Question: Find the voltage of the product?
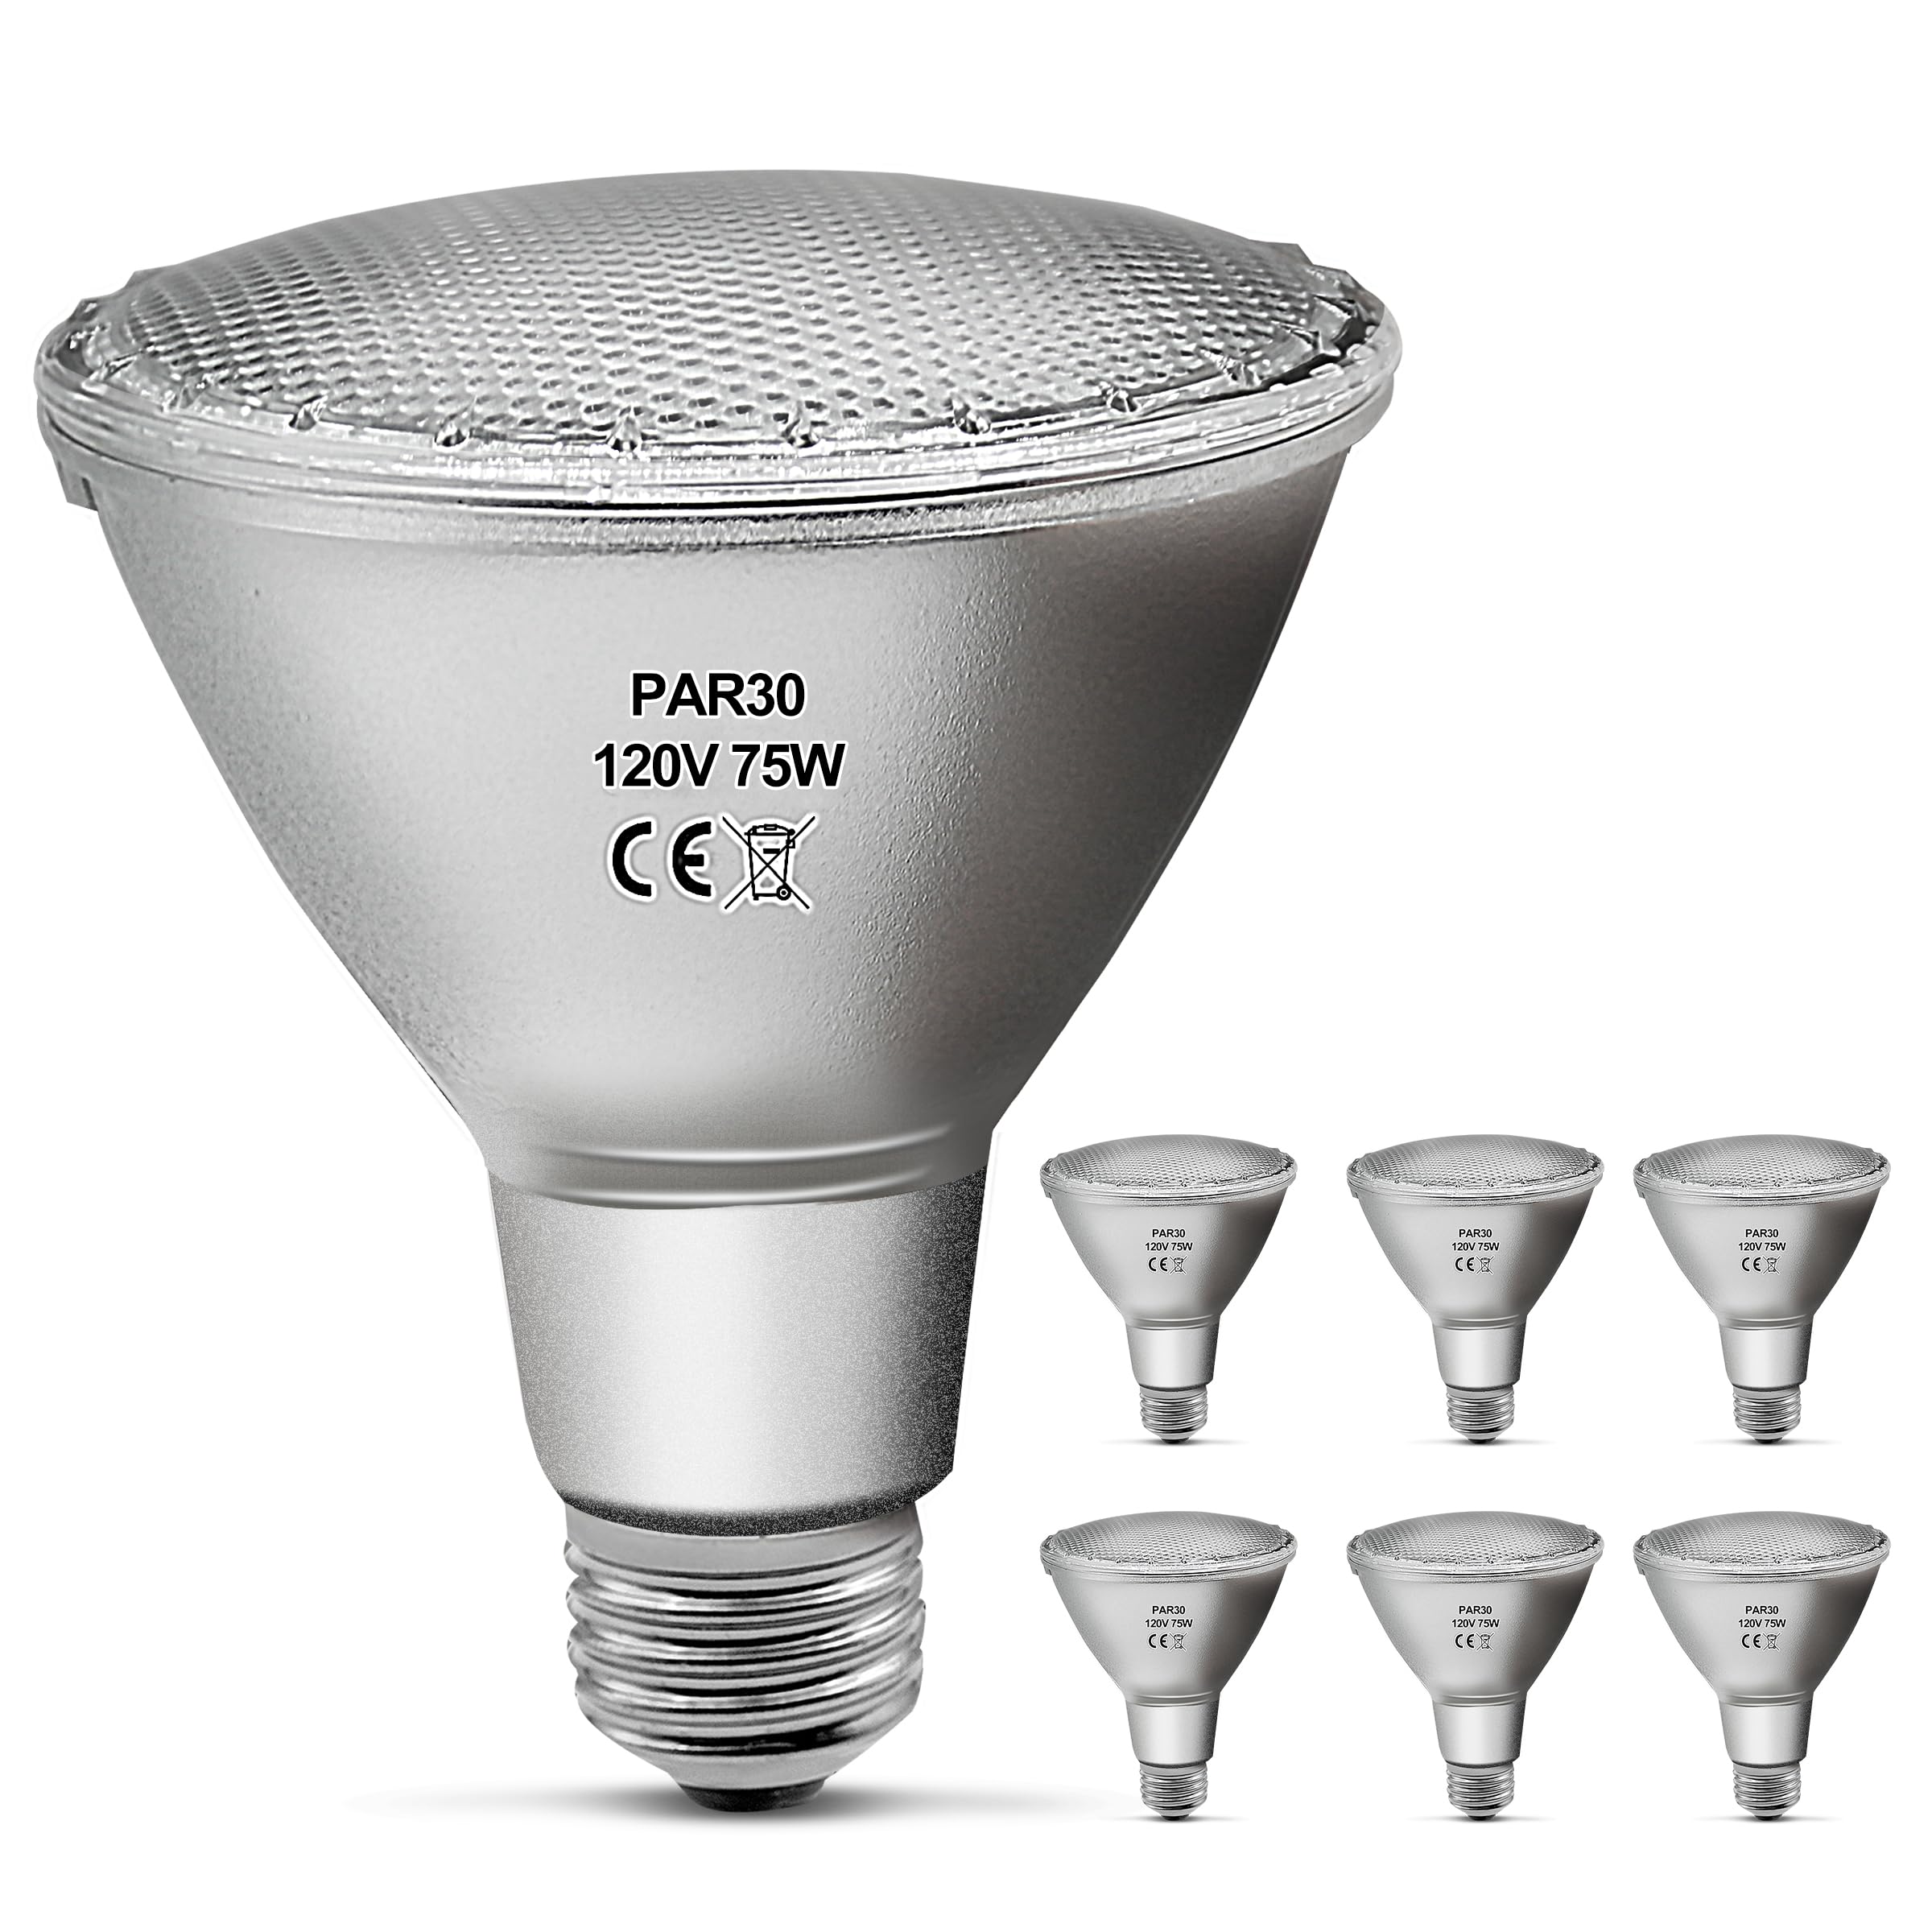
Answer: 120.0 volt